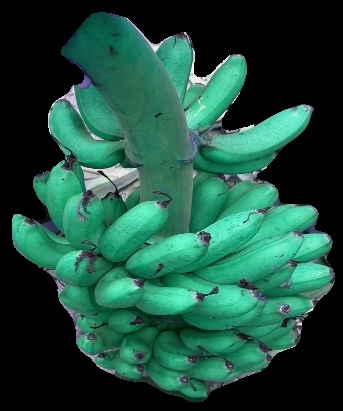
Variety: rasbale
Grade: grade1